List of national parks of China

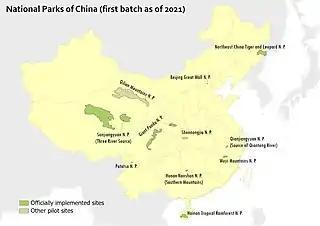
National Parks of China

The People's Republic of China has 5 national parks, which are announced by the President of China and administered by the National Forestry and Grassland Administration. The first designation list of national parks was released on October 12, 2021.